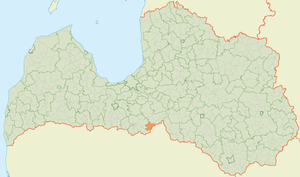
Skaistkalnes pagasts
Skaistkalnes pagasts placering i Letland
Skaistkalnes pagasts er en territorial enhed i Vecumnieku novads i Letland. Pagasten havde 1.314 indbyggere i 2010 og omfatter et areal på 106,10 kvadratkilometer. Hovedbyen i pagasten er Skaistkalne.